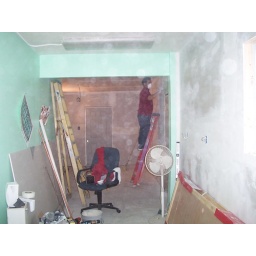
This is standing by the new door (where the bed used to be) and facing another new door in the rear of the building.